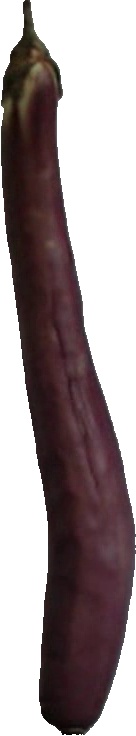
Label: eggplant_long_1